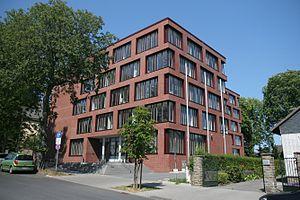
L'arrondissement de Mettmann est situé entre les villes de Düsseldorf, Duisbourg, Mülheim, Essen, Wuppertal, Solingen, Cologne et Leverkusen au nord de l'ancien Duché de Berg dans le Land de Rhénanie-du-Nord-Westphalie. Il a encore des limites aux arrondissements d'Ennepe-Ruhr, du Rhin-Berg et du Rhin Neuss. L'arrondissement est traversé par les autoroutes A 3, A 44, A 46, A 52 et A 59.